Reed Sorenson

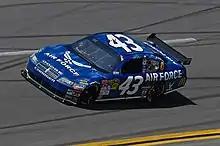
Sorenson's No. 43 during the 2009 Aaron's 499

On January 8, 2009, Gillett Evernham Motorsports and Petty Holdings announced in principle to form a new NASCAR Sprint Cup team that will be co-owned by Richard Petty, Petty Holdings (owned by majority shareholder Boston Ventures), and Gillett Evernham Motorsports. The new car number would be No. 43 and would be driven by Sorenson. It was announced on January 19, 2009, that with the merger of Gillett Evernham Motorsports and Petty Holdings the newly formed team will be known as Richard Petty Motorsports.